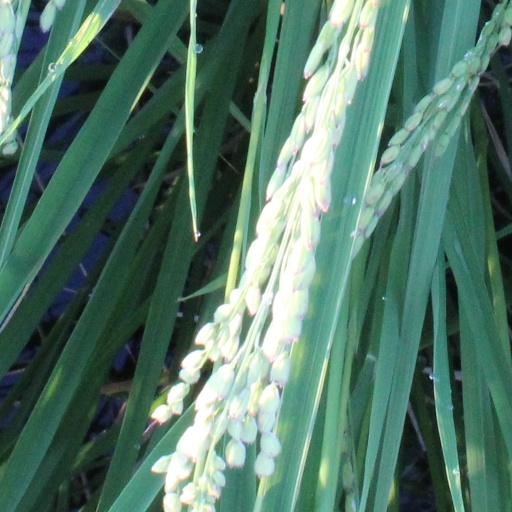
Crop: rice